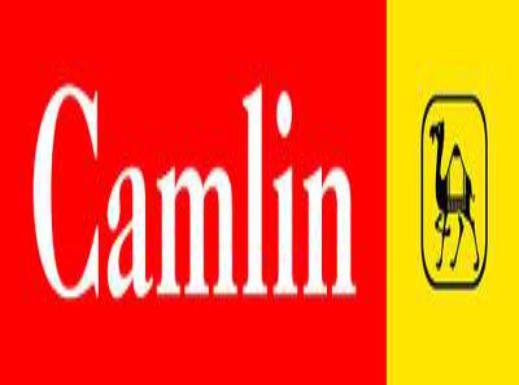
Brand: camlin
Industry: Medical